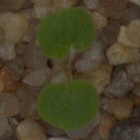
Label: smallflowered_cranesbill